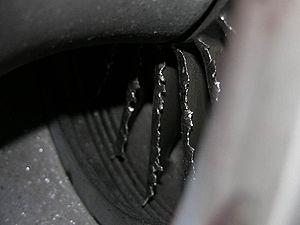
« LTS101 » est le nom d'une famille de turbomoteurs américains dont la plage de puissance s'étale de 650 à 850 ch. Conçu initialement par le département Turbine Engine Division du constructeur Lycoming Engines dans l'usine Avco de Stratford, il est désormais produit par Honeywell Aerospace. Sous sa désignation principale LTS101, il équipe de nombreux hélicoptères légers, mais il existe également en version turbopropulseur, désigné LTP101, et équipe sous cette forme de nombreux avions légers.
En aéronautique, un corps étranger, ou débris, désigne tout type de substance, de débris ou d'élément, mécanique ou non, étant totalement étranger à un aéronef ou un système mais pouvant lui causer des dommages.